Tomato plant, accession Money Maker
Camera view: tilt-top (135 deg); turntable rotation: 60 degrees
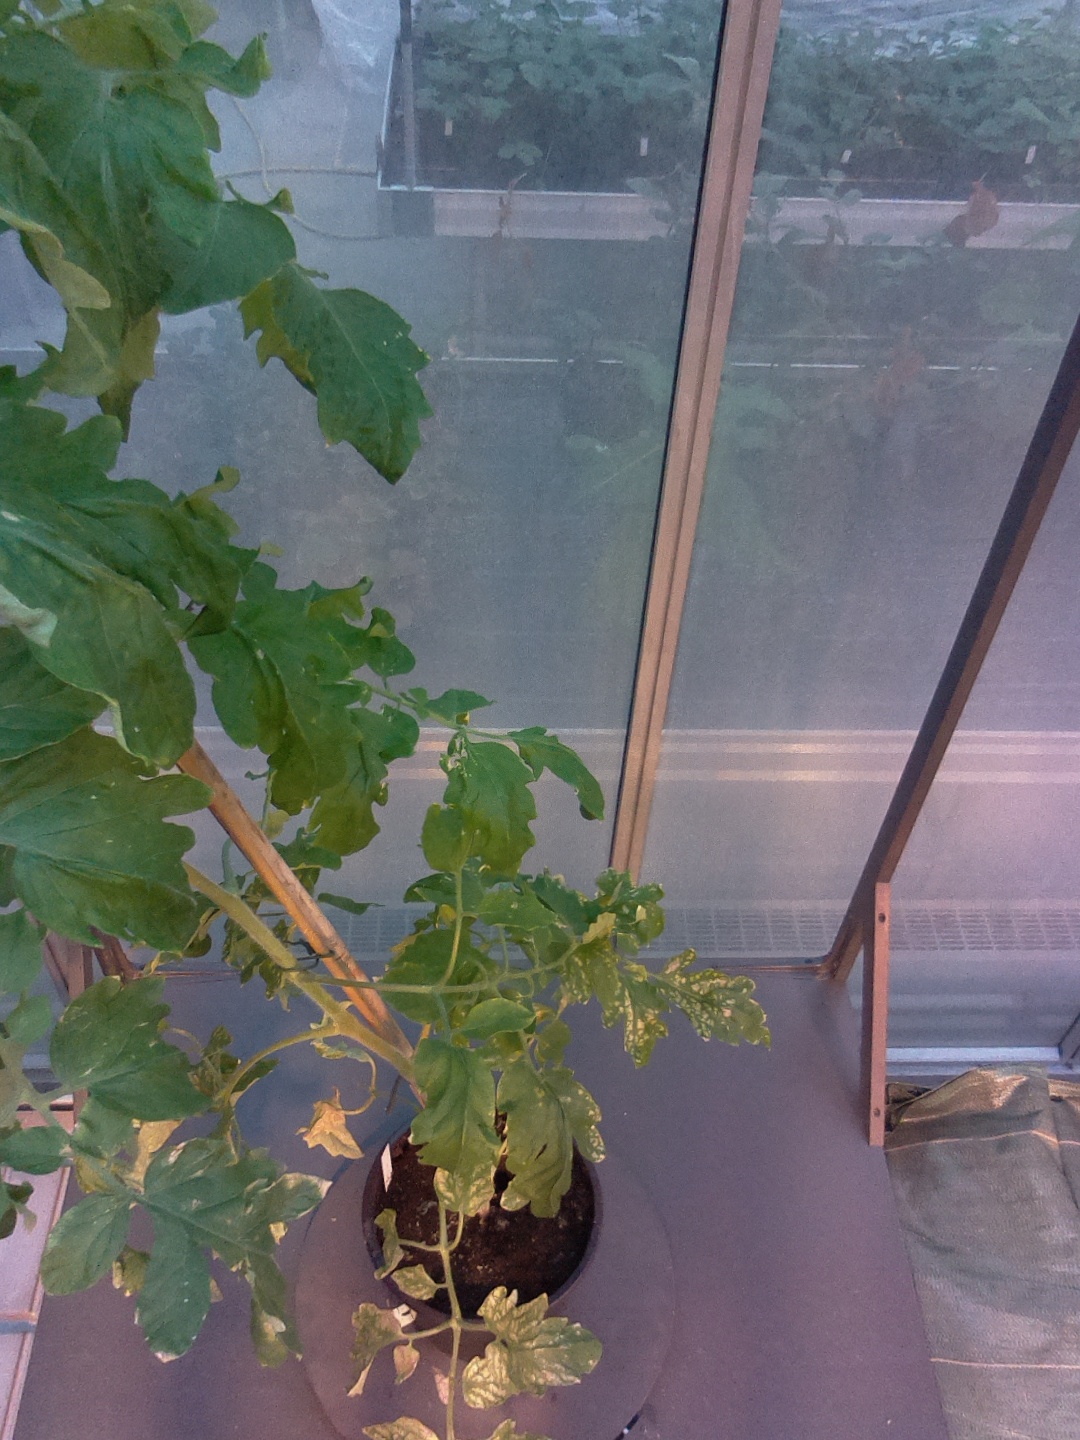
BBCH growth stage 76: 60%-70% of final fruit size